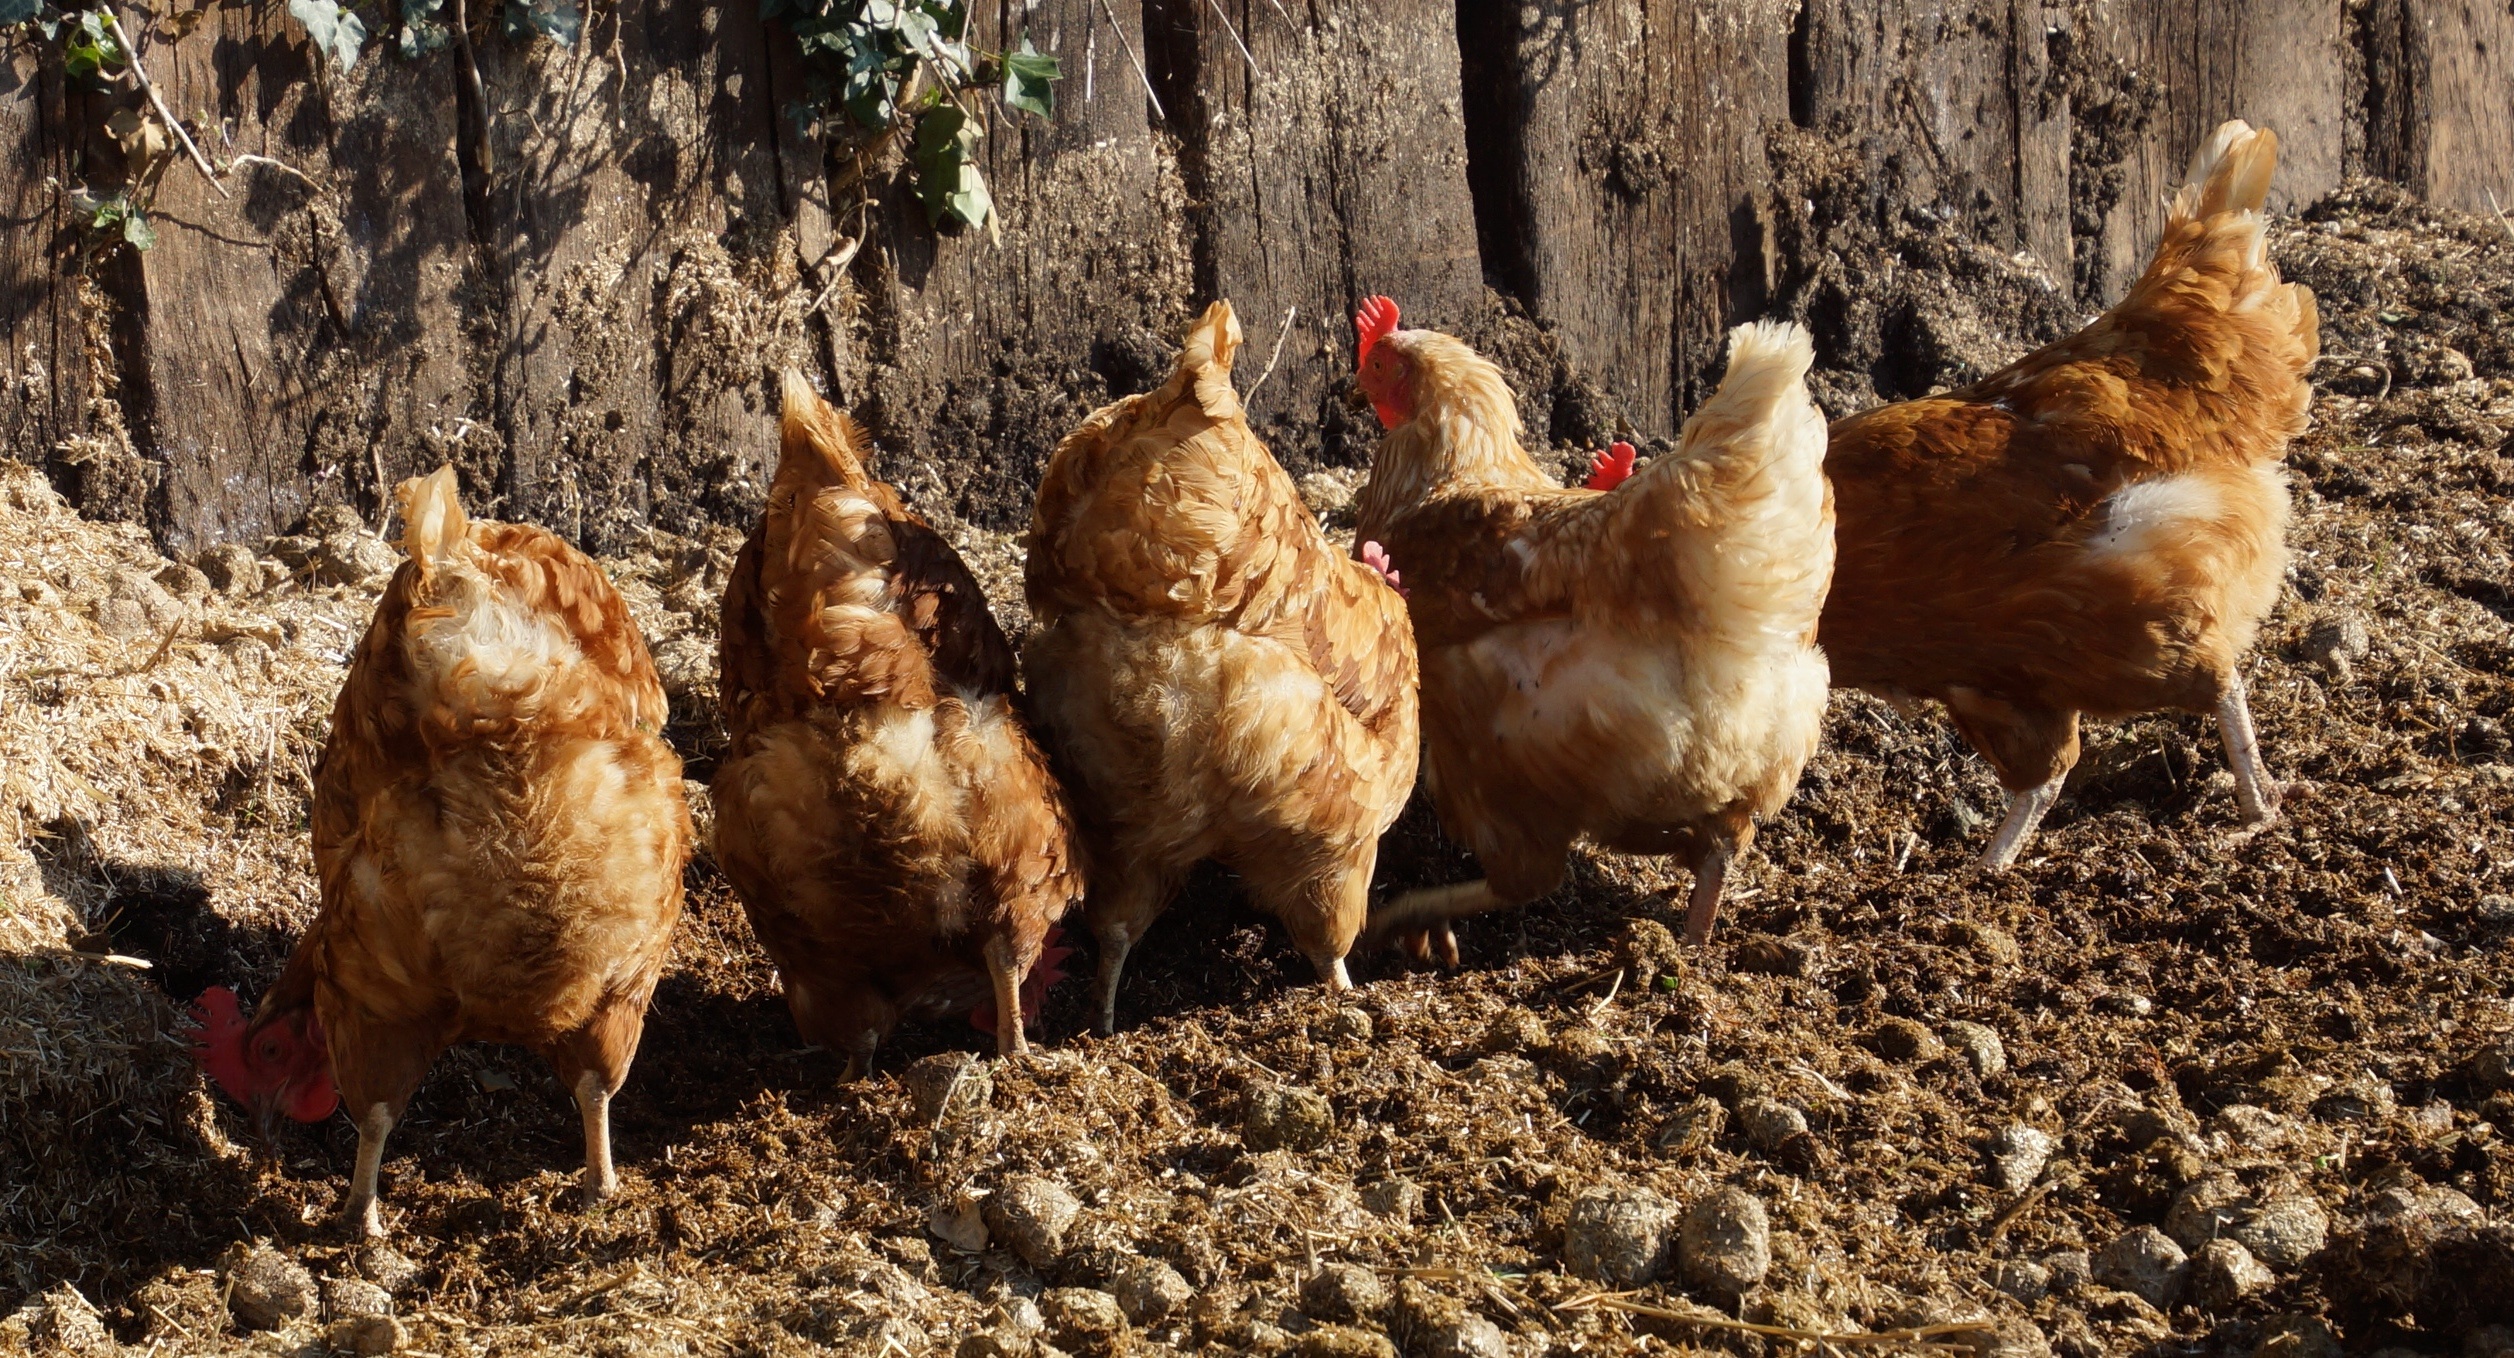
bird, animal, chicken, fowl, fauna, poultry, free, galliformes, vertebrate, chickens, farmers, phasianidae, free running